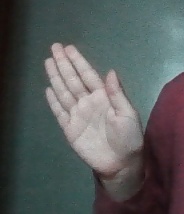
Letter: seen